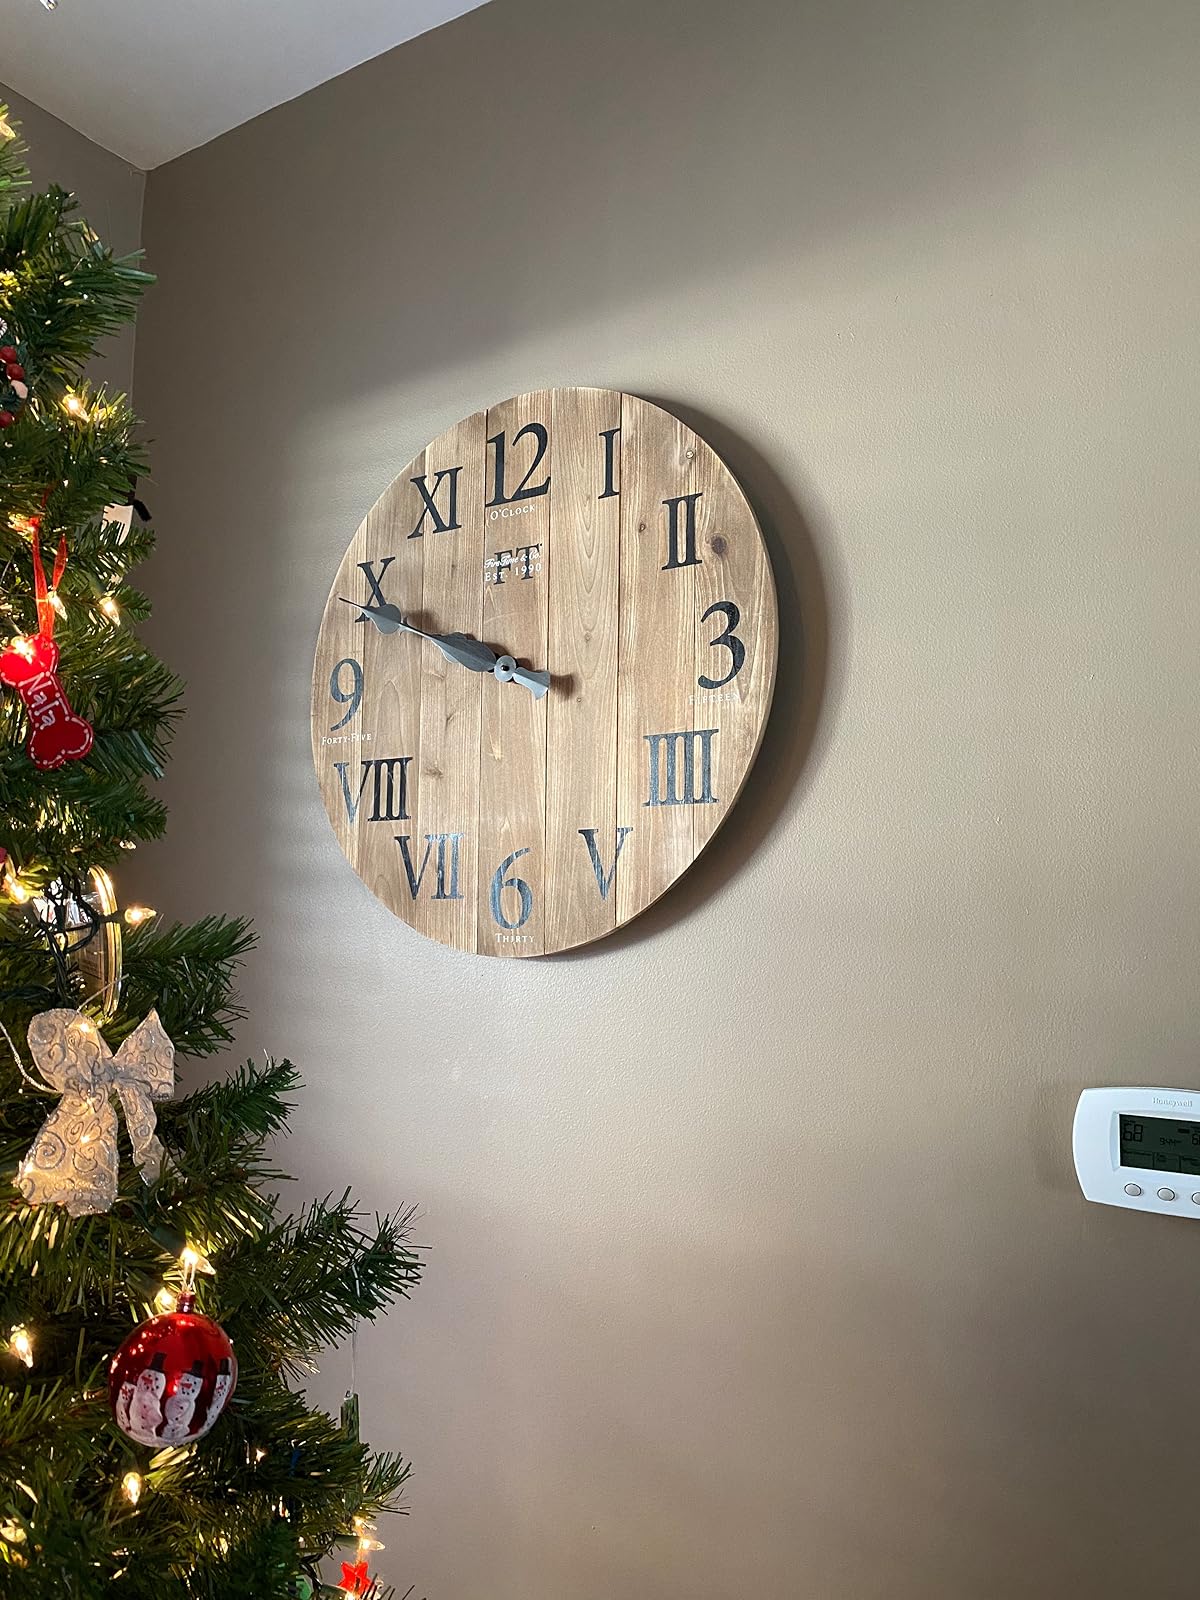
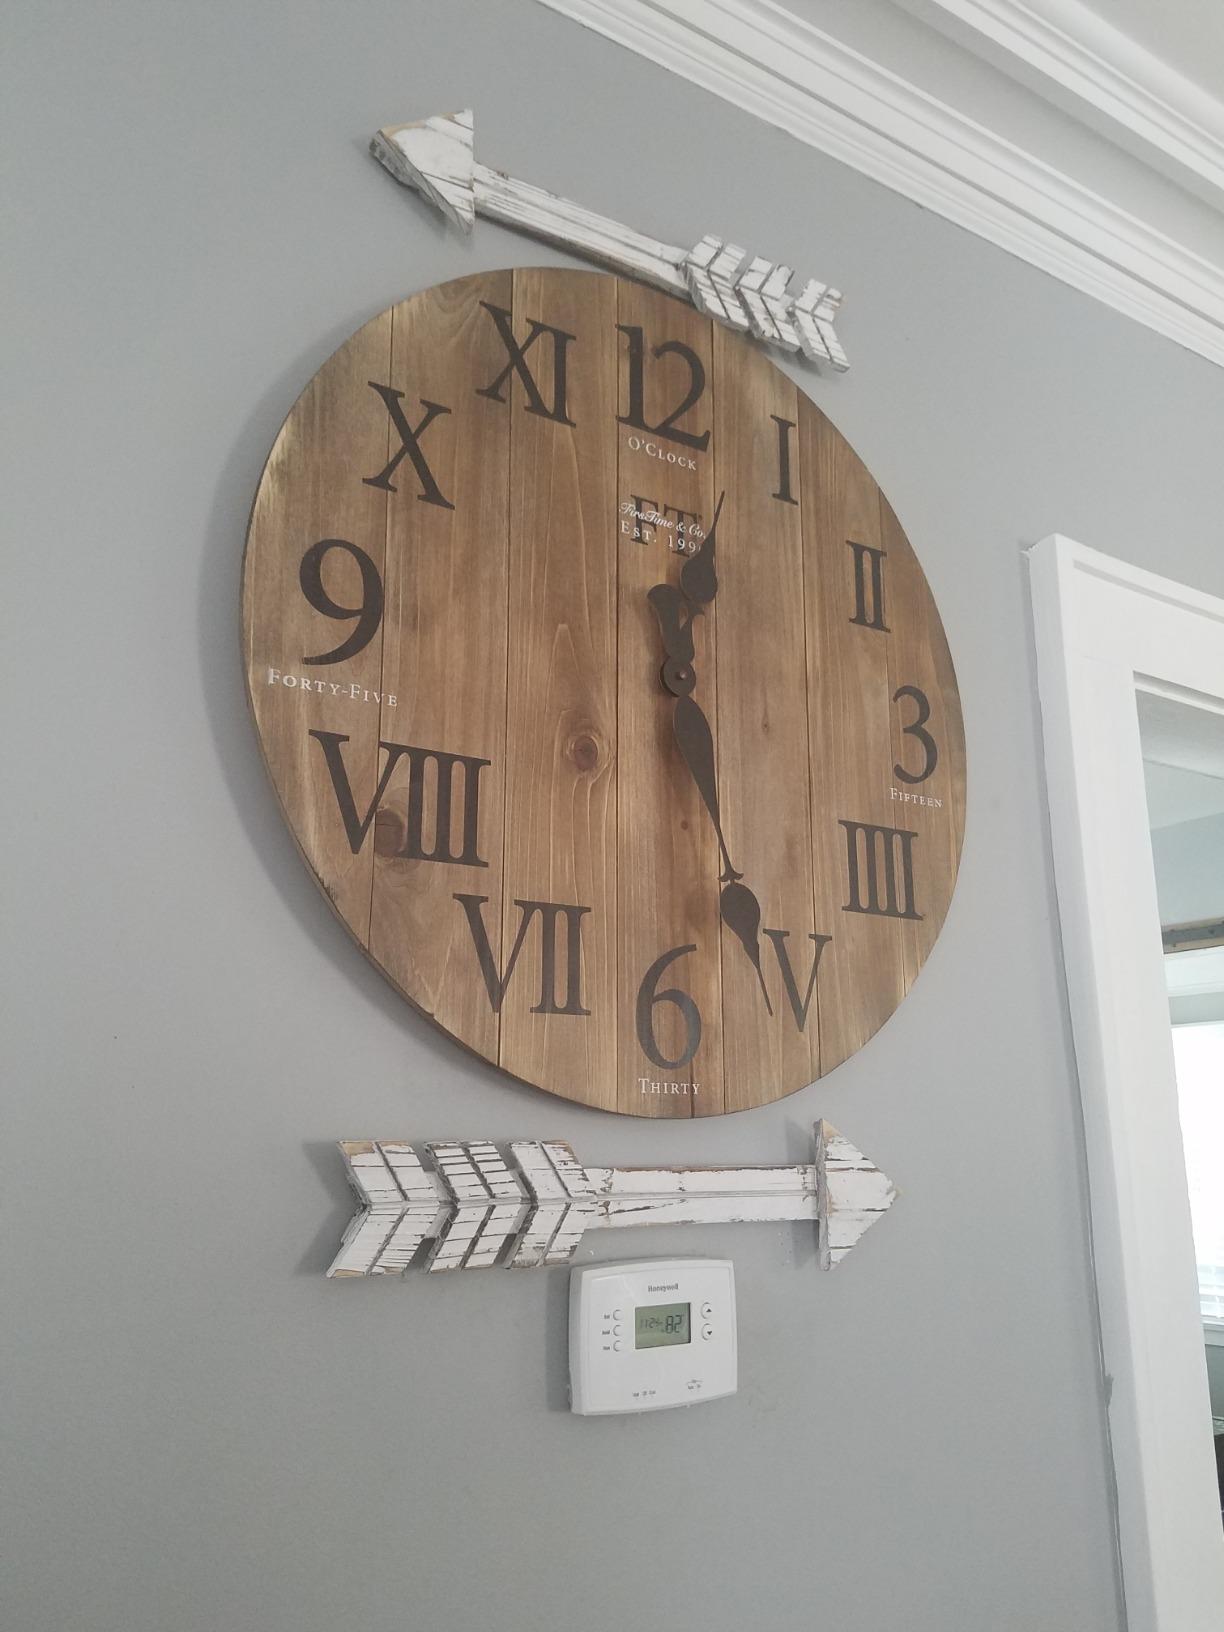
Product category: clock
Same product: yes